Panjnad River

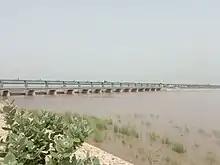
Head Panjnad Bridge

Beyond the confluence of the Indus and Panjnad rivers, the Indus River was known as Satnad (Sat = seven) or Sapt-Sindhu (Sapt = seven) carrying the waters of seven rivers including the Indus River, the five Punjab rivers, and the Kabul River.